John Hurt

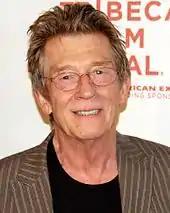
Hurt in 2009

Sir John Vincent Hurt (22 January 1940 – 28 January 2017) was an English actor. Regarded as one of the finest actors of his time and known for the "most distinctive voice in Britain", he was described by David Lynch as "simply the greatest actor in the world". In a career spanning over five decades, he received numerous accolades including four BAFTAs and a Golden Globe in addition to nominations for two Academy Awards. He was knighted by Queen Elizabeth II in 2015 for his services to drama.